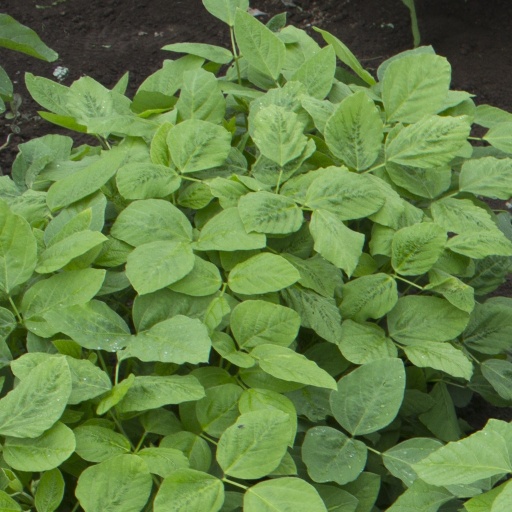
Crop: soybean